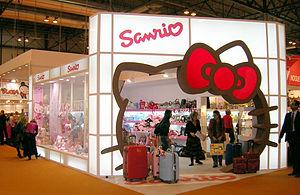
Hello Kitty est un personnage fictif, et l'un des nombreux personnages créés par la société japonaise Sanrio. Les produits Hello Kitty utilisent généralement des couleurs rose vif et sont reconnaissables par le logo représentant une petite chatte avec un ruban rouge sur la tête. Le copyright date de 1976 et Hello Kitty est maintenant une marque déposée.
Sanrio est une compagnie japonaise qui est à l'origine d'une gamme de personnages au design très reconnaissable, kawaii, et qui vend de nombreux produits portant sa marque.